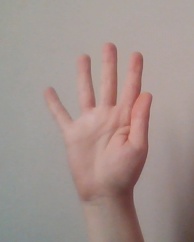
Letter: sheen